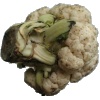
Label: cauliflower